Adolfo Müller-Ury

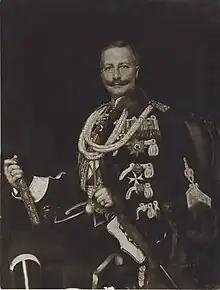
Müller-Ury's 1909 portrait of Kaiser Wilhelm II

He also painted the first permanent diplomatic representative of Switzerland in the United Kingdom, then Swiss Minister in London, Dr Charles Daniel Bourcart of Basel (now at the Swiss Embassy in London).